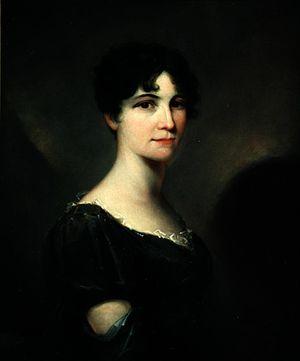
Harriet Arbuthnot est un auteur de journal du début du XIXᵉ siècle anglais, qui, pour le compte du parti Tory, observe les évènements sociaux et accueille des réunions politiques. Au cours des années 1820, elle est le « meilleur ami féminin » du vainqueur de la bataille de Waterloo, et Premier ministre du Royaume-Uni, Arthur Wellesley, duc de Wellington. Pendant longtemps, elle reste en relation avec Wellington, avec lequel elle entretient une correspondance suivie ; elle rapporte ces relations dans son journal. Les journaux d'Harriet Arbuthnot sont par suite utilisés abondamment dans toutes les biographies qui font autorité sur le duc de Wellington.
Charles Arbuthnot était un diplomate britannique et un politicien conservateur. Il a été ambassadeur auprès de l’Empire ottoman entre 1804 et 1807 et a exercé diverses fonctions politiques. C'était un ami du duc de Wellington. Harriet, sa seconde épouse, est devenue hôtesse des dîners de la société de Wellington et a écrit un journal important relatant les intrigues politiques de l'époque.